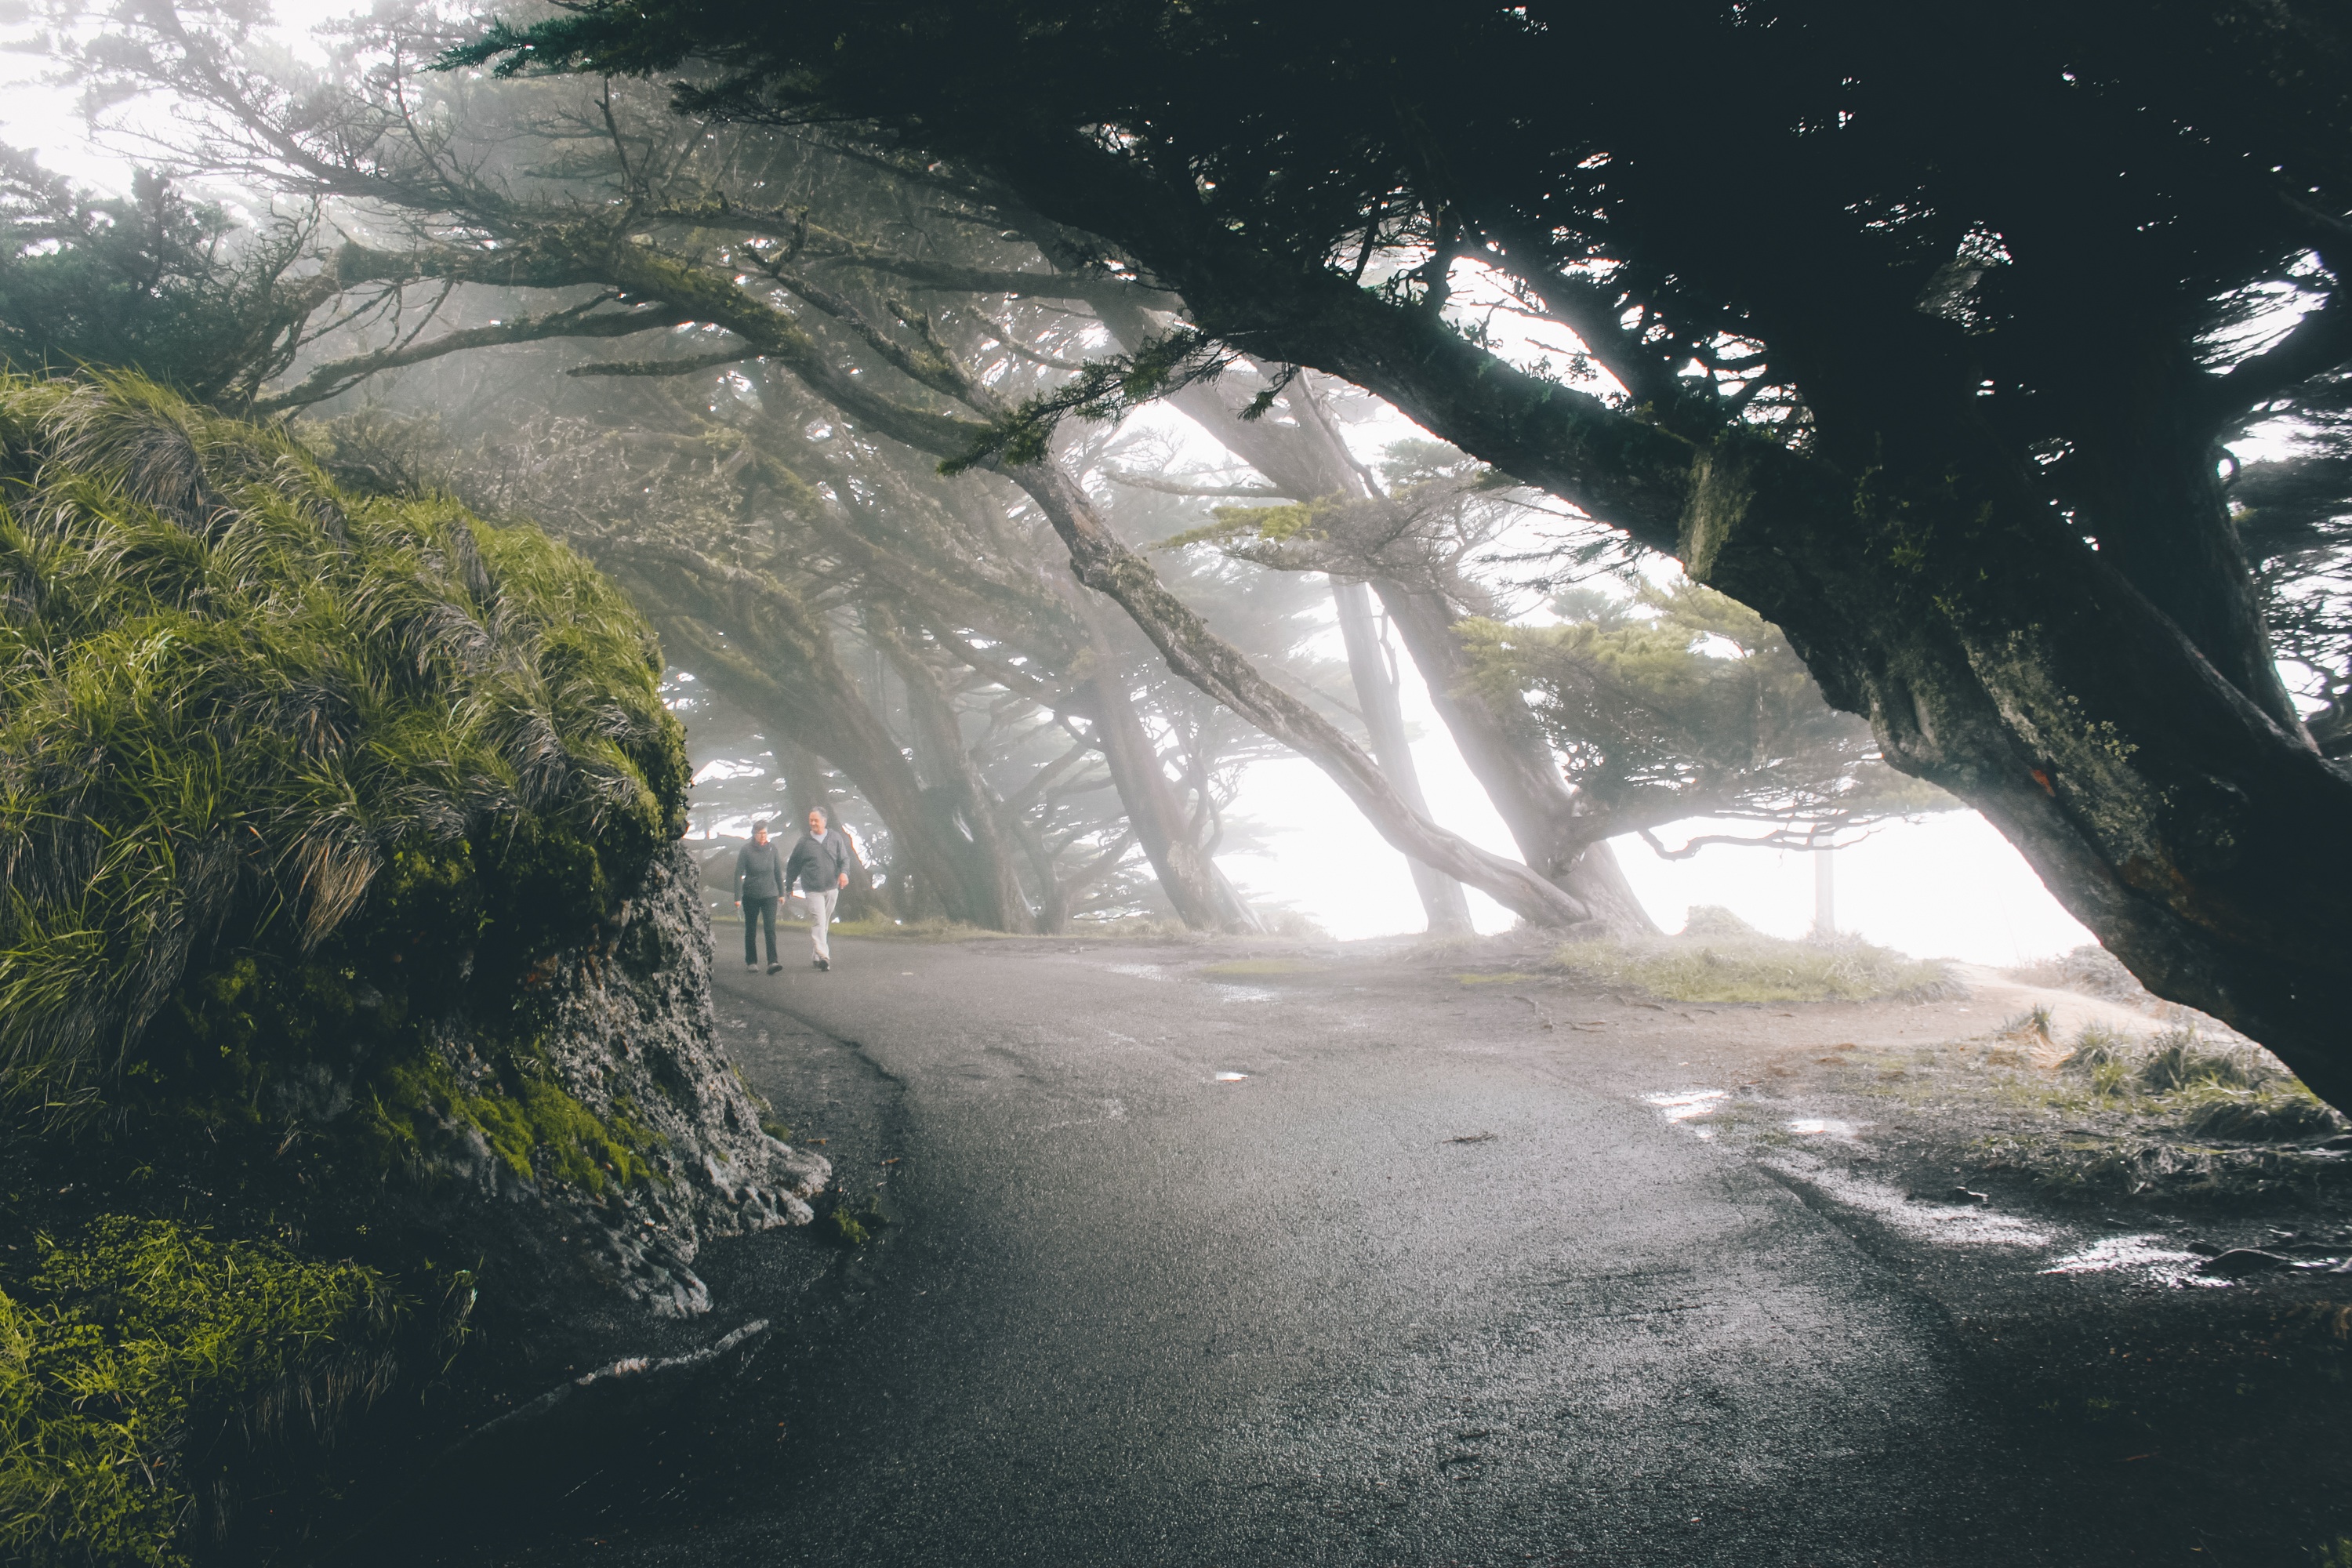
tree, nature, forest, wilderness, mountain, snow, mist, sunlight, morning, hill, valley, mountain range, weather, atmospheric phenomenon, woody plant